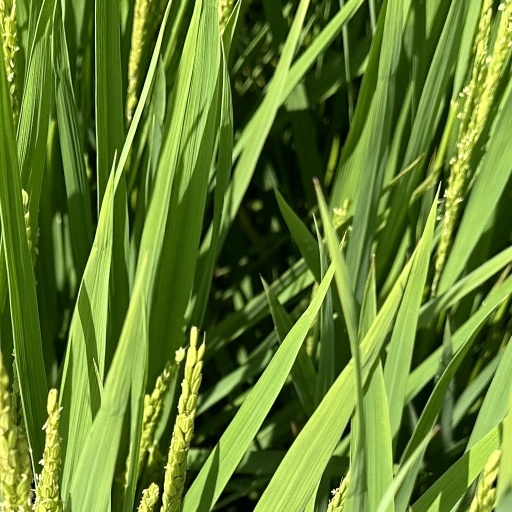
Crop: rice